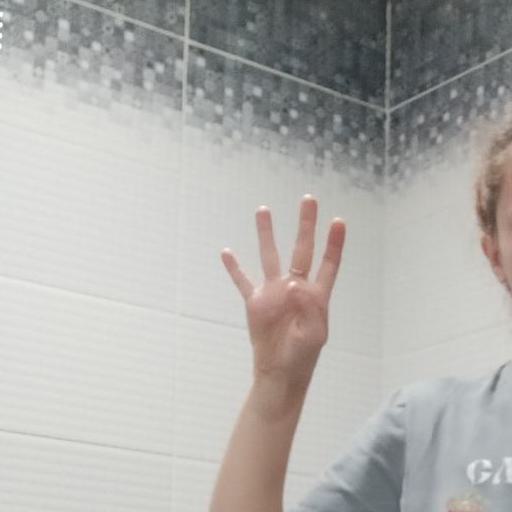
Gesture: four